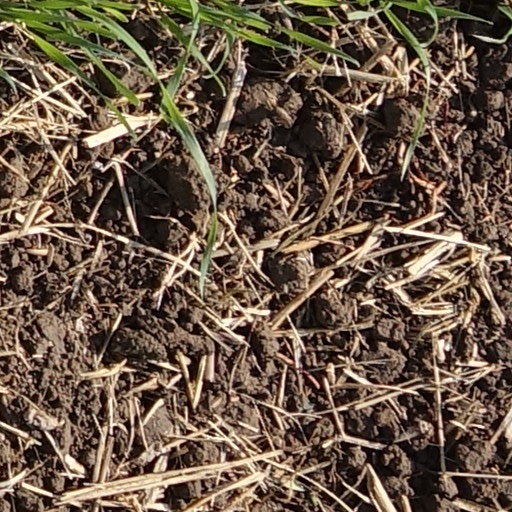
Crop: wheat